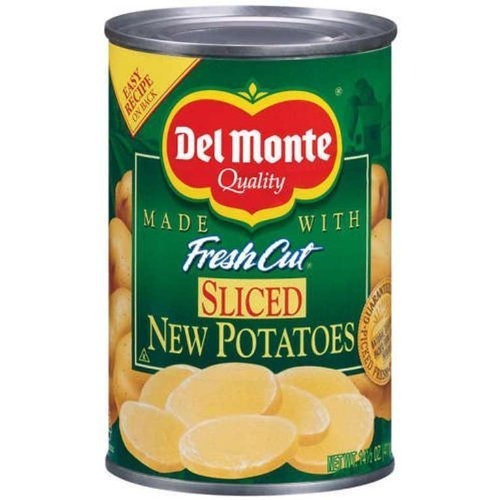
Item Name: Del Monte Sliced New Potatoes 14.5 oz (Pack of 12) by Del Monte
Value: 174.0
Unit: Fl Oz

Price: 18.795